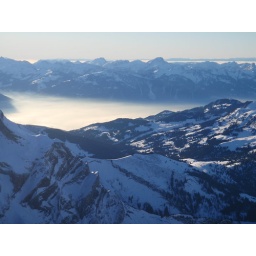
under those clouds is a lake